The Last Song (2010 film)

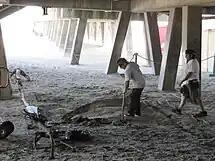
"The Last Song" crew members installed propane pipes and gas lines to create a controlled burn for the bonfire scene.

Nelson Coates is the production designer for "The Last Song", responsible for all visual aspects of the movie. Coates, who was nominated for an Emmy Award for his work on the Stephen King television miniseries "The Stand", arrived 11 weeks prior to the start of filming to do prep work. While most of the filming took place on the natural Tybee Island beach or on preconstructed private property, Coates oversaw the re-painting of the pier and the construction of the carnival and church.